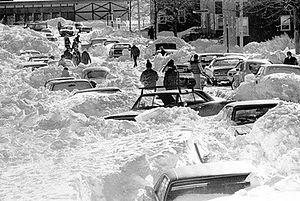
Le blizzard de 1967 à Chicago a été une tempête de neige majeure qui toucha d'abord durement la région de Chicago, le nord de l'Illinois, le nord-ouest de l'Indiana et le Michigan aux États-Unis, puis le sud de l'Ontario et du Québec au Canada. Le 26 janvier 1967, 58 cm de neige sont tombés sur Chicago et sa banlieue, avant que la tempête ne se calme le lendemain au petit matin. Cette tempête de neige est à ce jour la plus importante dans l'histoire de Chicago. Elle a également donné des quantités importantes de neige tout au long de sa trajectoire vers le Québec.